Reidar Amble Ommundsen

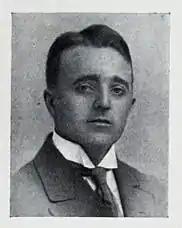

Reidar Amble Ommundsen (17 March 1890 – 26 December 1940) was a Norwegian ski jumper and soccer player.